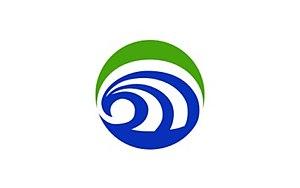
Omitama est une ville située dans la préfecture d'Ibaraki, sur l'île de Honshū, au Japon.